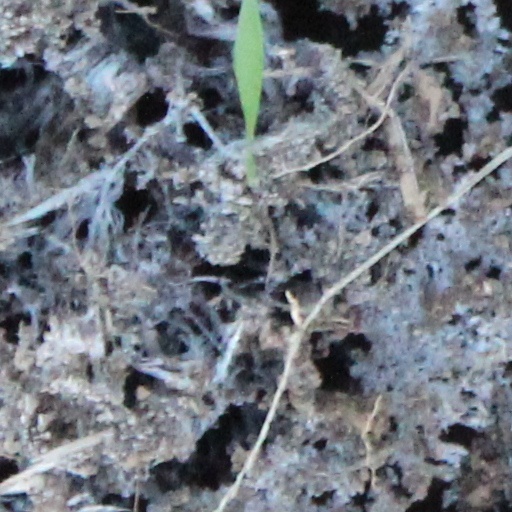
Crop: wheat